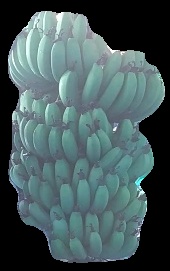
Variety: pachbale
Grade: grade1